History of nicotine marketing

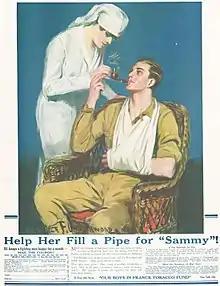
An American poster soliciting donations for a fund to send cigarettes to the front in WWI. A nurse lights a pipe for an injured soldier, who guides her hand. The implication that tobacco heals is subtle, but was consistently used. There is also an implication that the nurse finds smoking sexually attractive.

In the late 1800s, the temperance movement was strongly involved in anti-tobacco campaigns, and particularly with the prevention of youth smoking. They argued that smoking was addictive, unhealthy, stunted the growth of children, and, in women, was harmful during pregnancy.